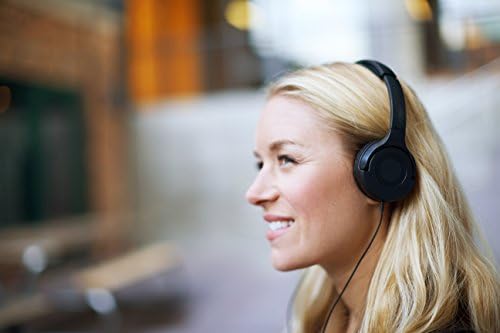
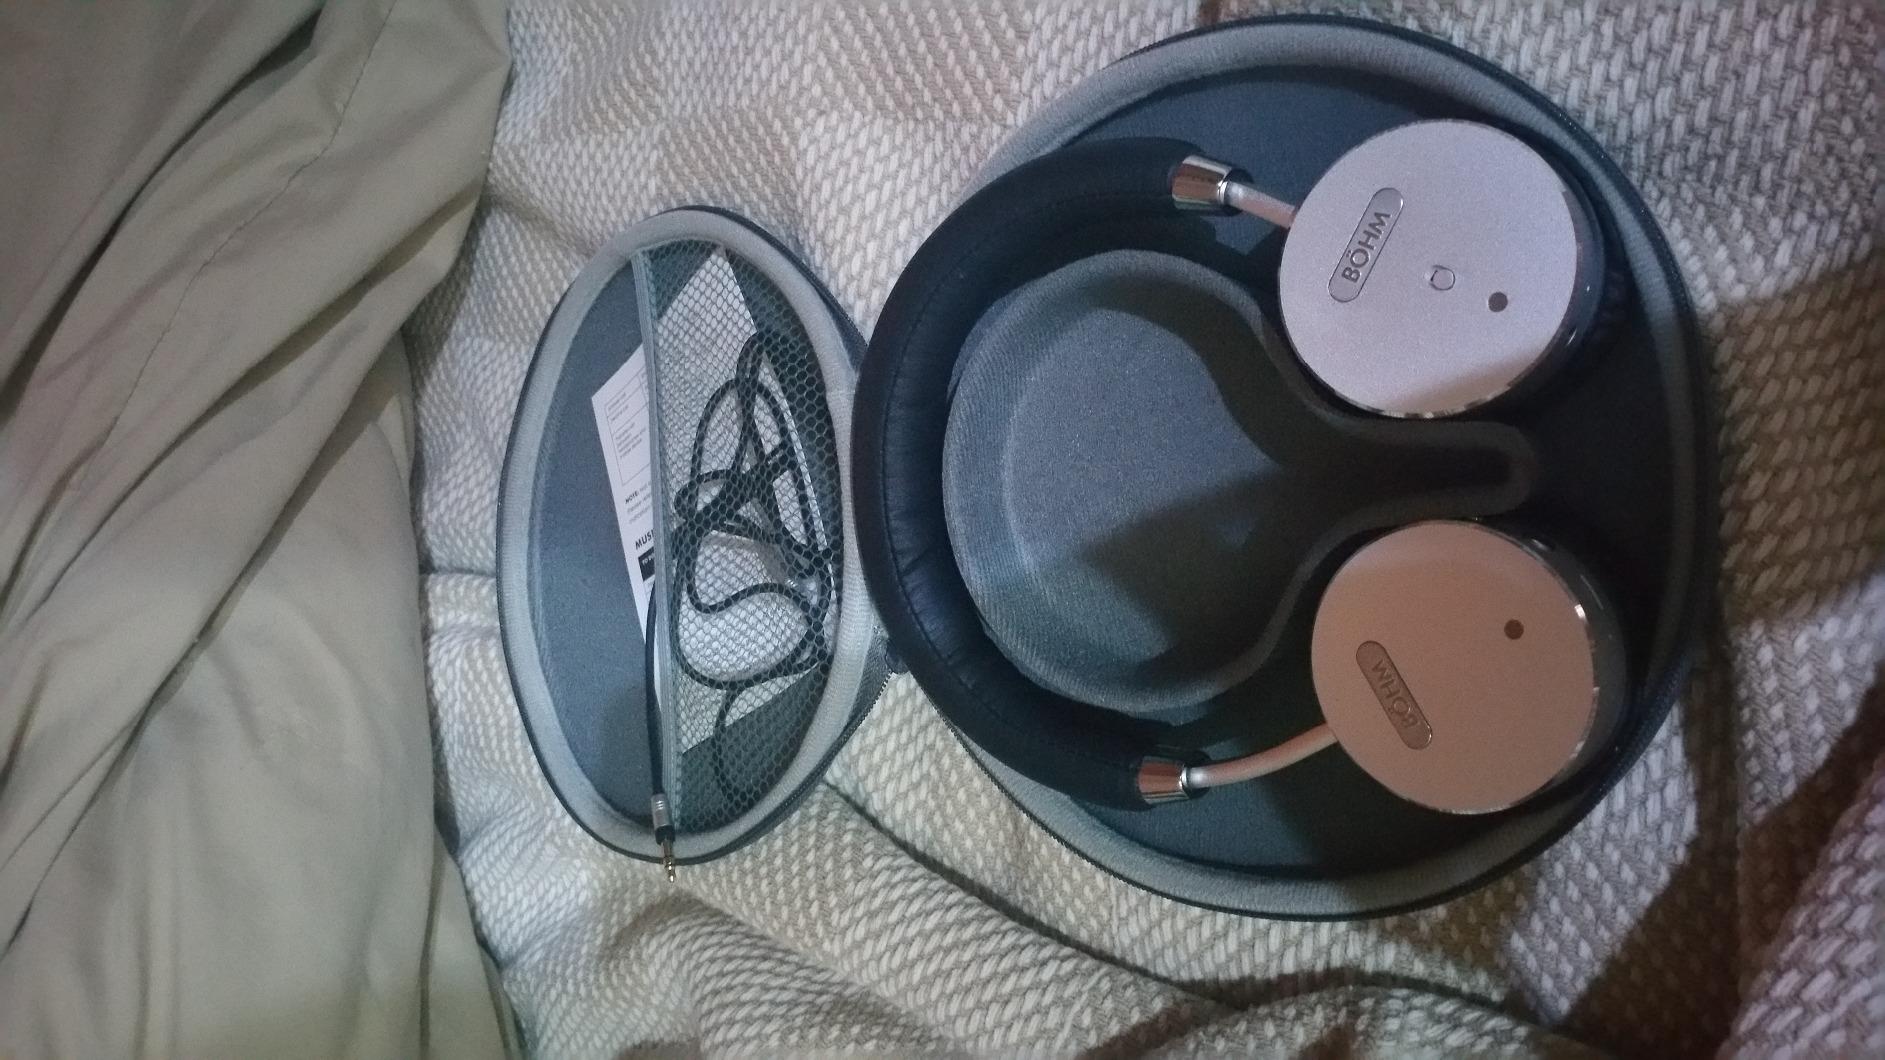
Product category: headphones
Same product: no